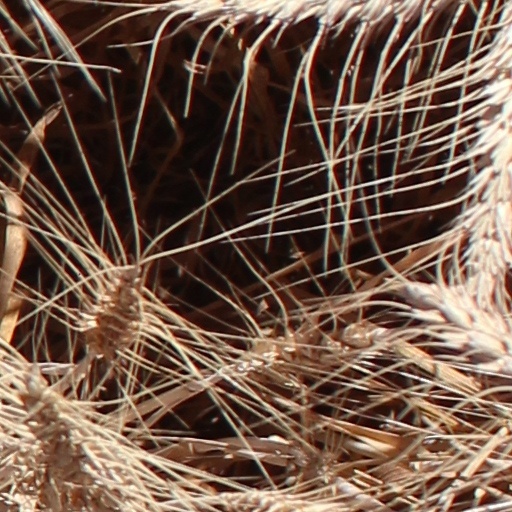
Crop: wheat